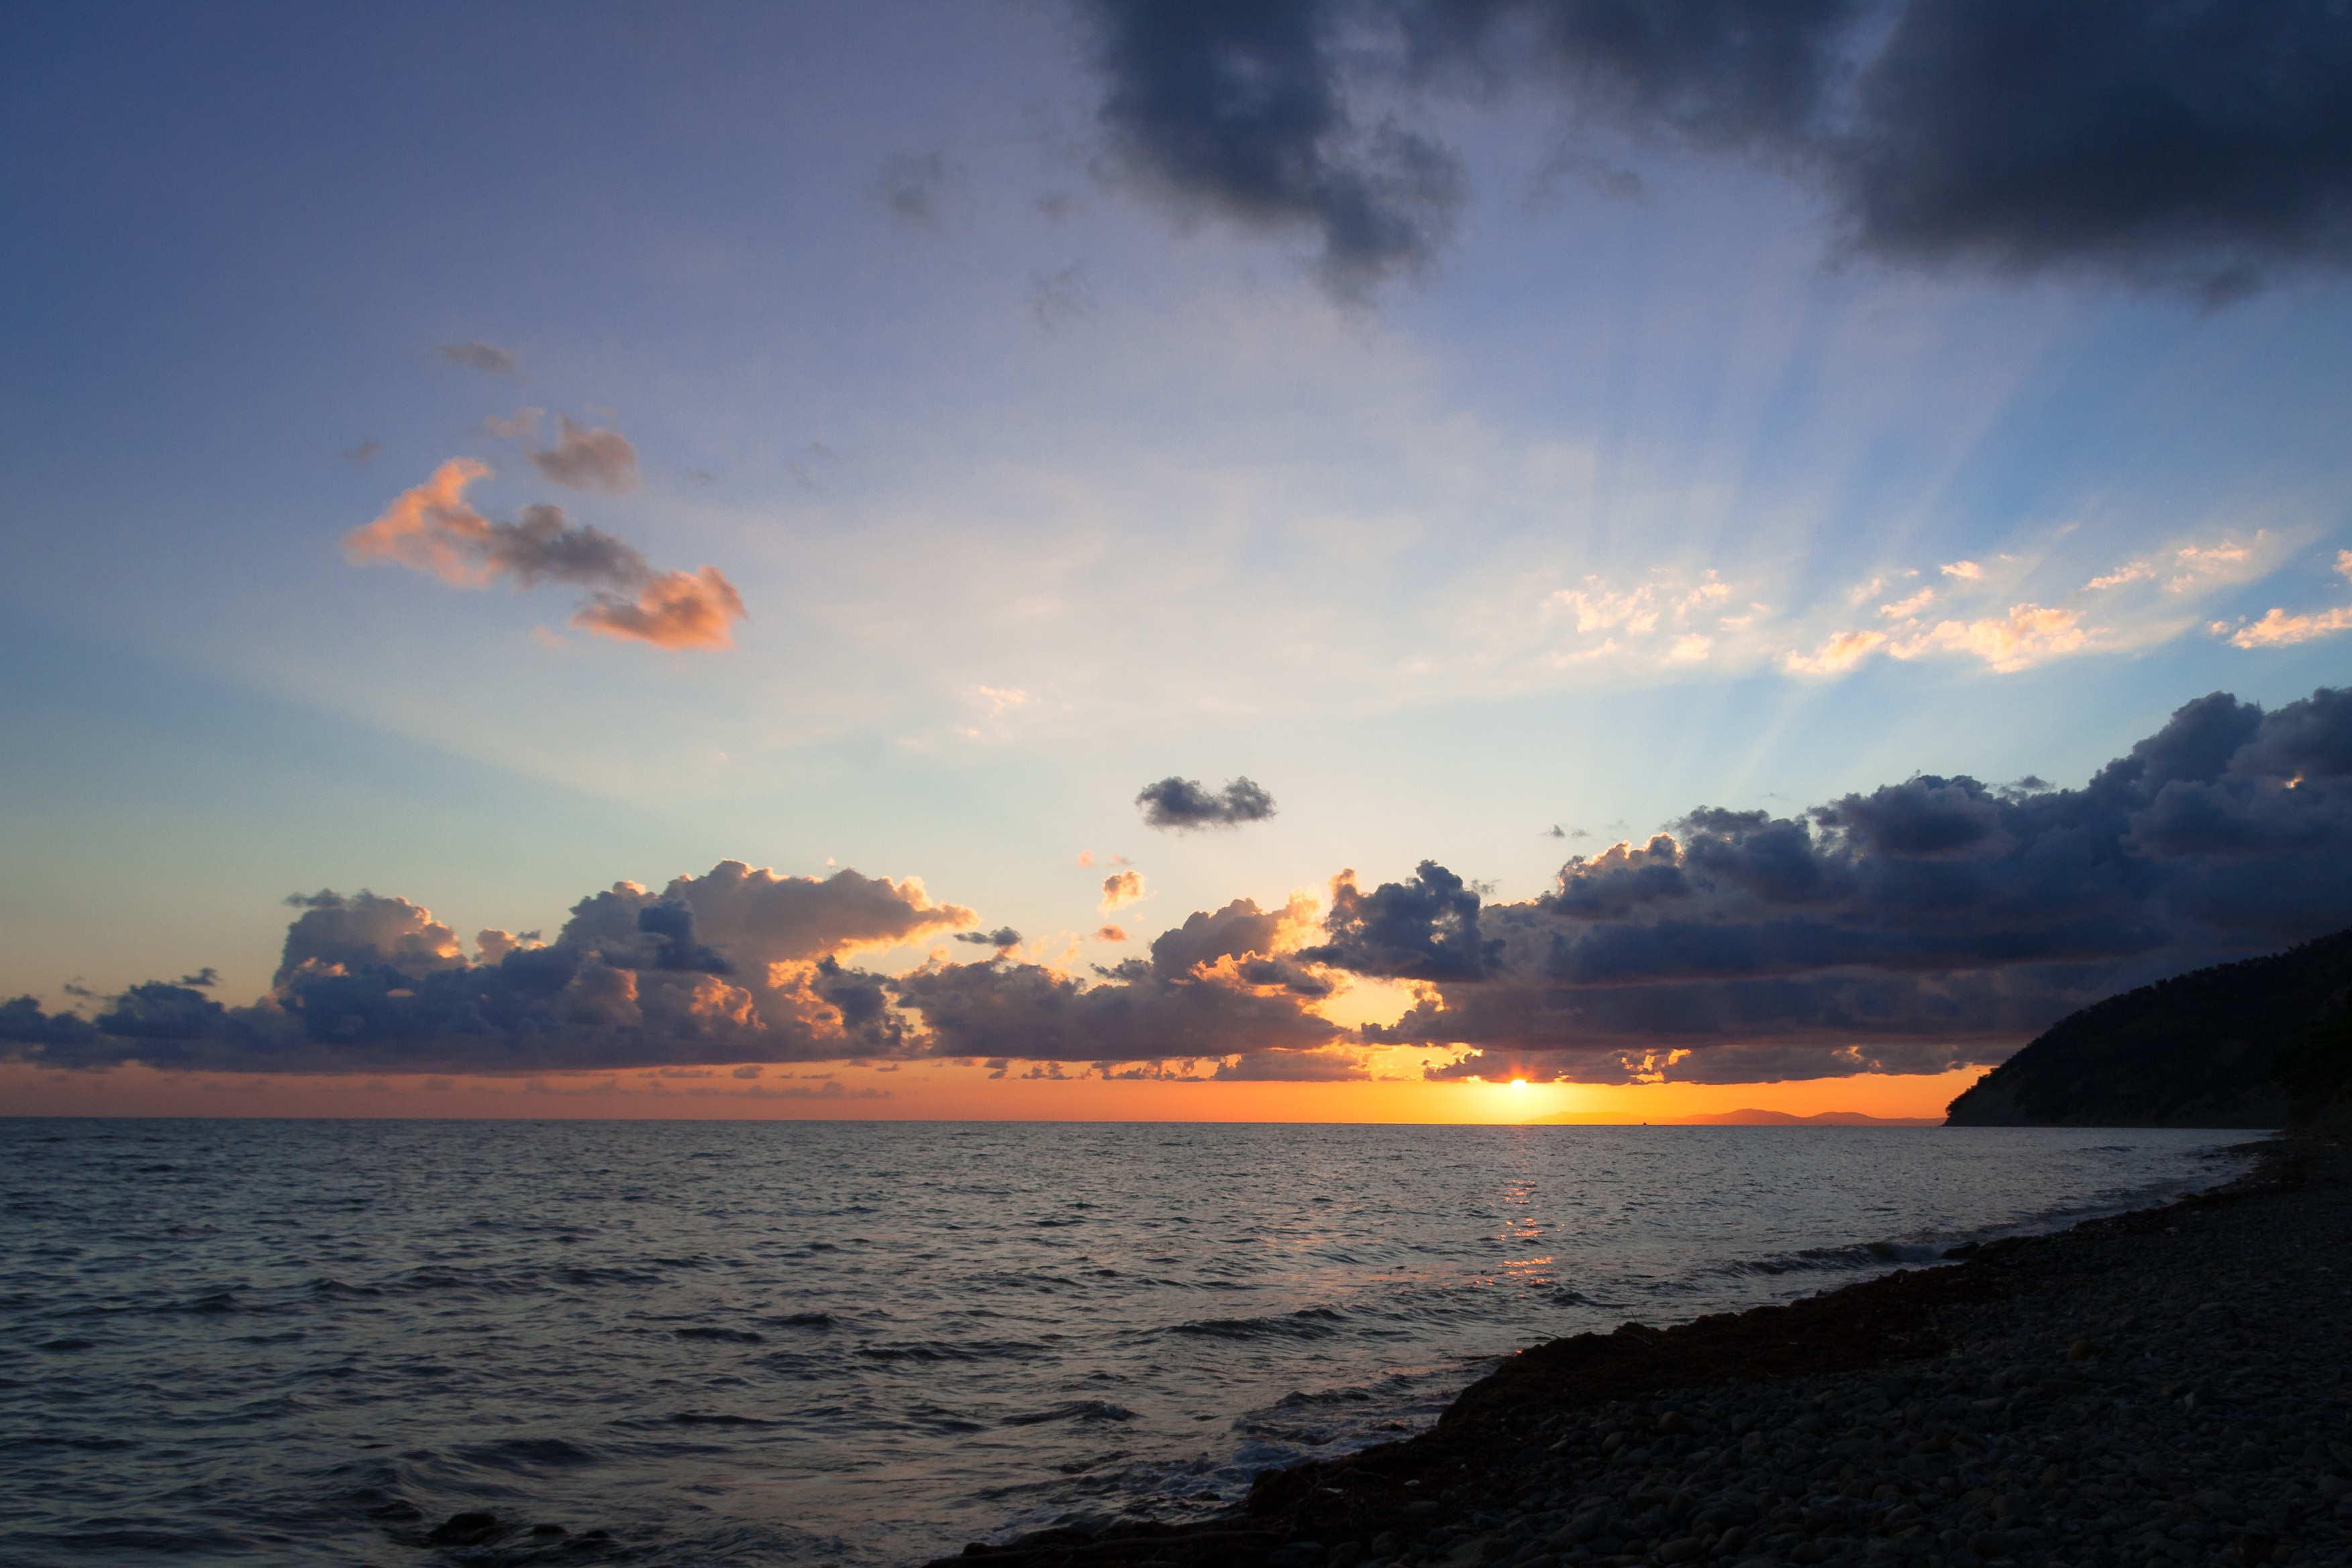
beach, sea, coast, ocean, horizon, cloud, sky, sun, sunrise, sunset, sunlight, morning, shore, wave, dawn, dusk, evening, bay, body of water, cape, afterglow, wind wave